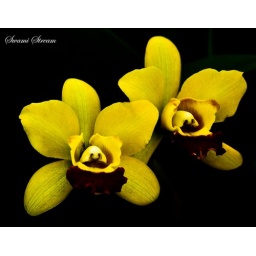
Beautiful orchids shot at the flower market in Bangkok. reposting the Cropped version as requested